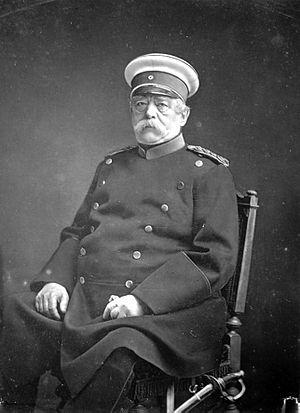
Carlo Felice Nicolis, comte de Robilant et Cereaglio, est un général, diplomate et politicien italien.